Bau (goddess)

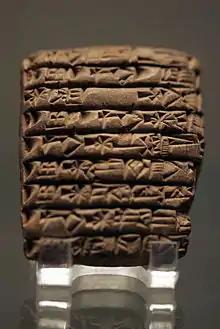
A tablet mentioning sacrifices made to various gods worshiped in the state of Lagash, including Bau.

The earliest sources represent Bau as a "life-giving" and "motherly" deity. A hymn from the reign of Ishme-Dagan preserves a tradition according to which she was believed to be the mother of mankind. While not a healing goddess at first, Bau acquired traits of this class of deities at some point in the third millennium BCE. In sources from the third millennium BCE Bau is the only goddess belonging to this group referred to as an "asû", "physician". At the same time, there is no evidence that physicians were involved in her cult, in contrast with the cults of Gula, Ninisina and Nintinugga. This might indicate her healing role was associated with domestic religious practices. As a healing goddess Bau was associated with midwifery. She could be described as "(ama) arḫuš", "merciful (mother)". It has been proposed that this epithet reflected "the knowledge of the female body," and that it designated deities bearing it as midwives. A hymn praising Bau as a divine midwife was composed to celebrate the birth of the child of queen Kubatum, wife of Shu-Sin.